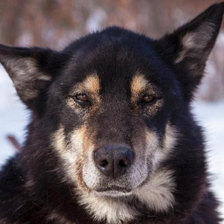
Label: animals